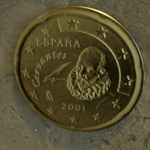
Coin value: 20cents
Country: es
Edition: 2001